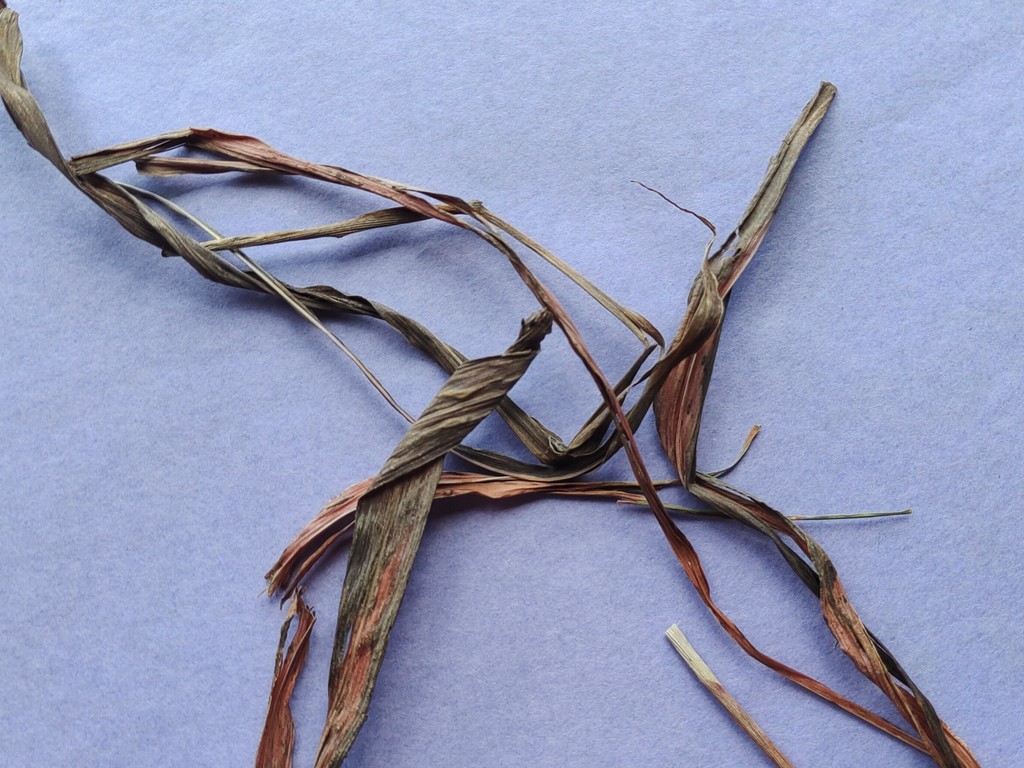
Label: Dried